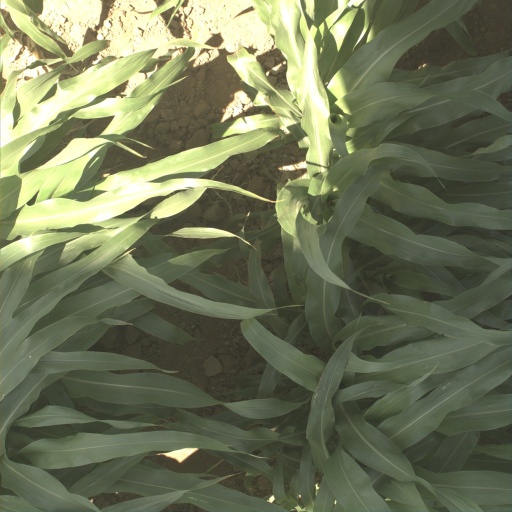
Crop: sorghum